Go-Bang

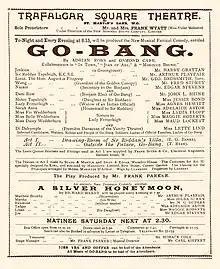
1894 programme

Go-Bang is an English musical comedy with words by Adrian Ross and music by F. Osmond Carr.